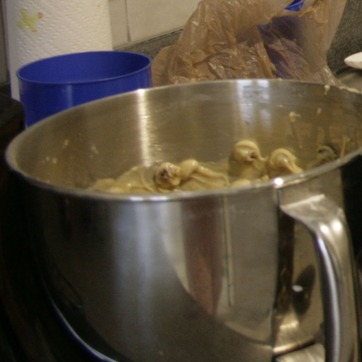
Material: food